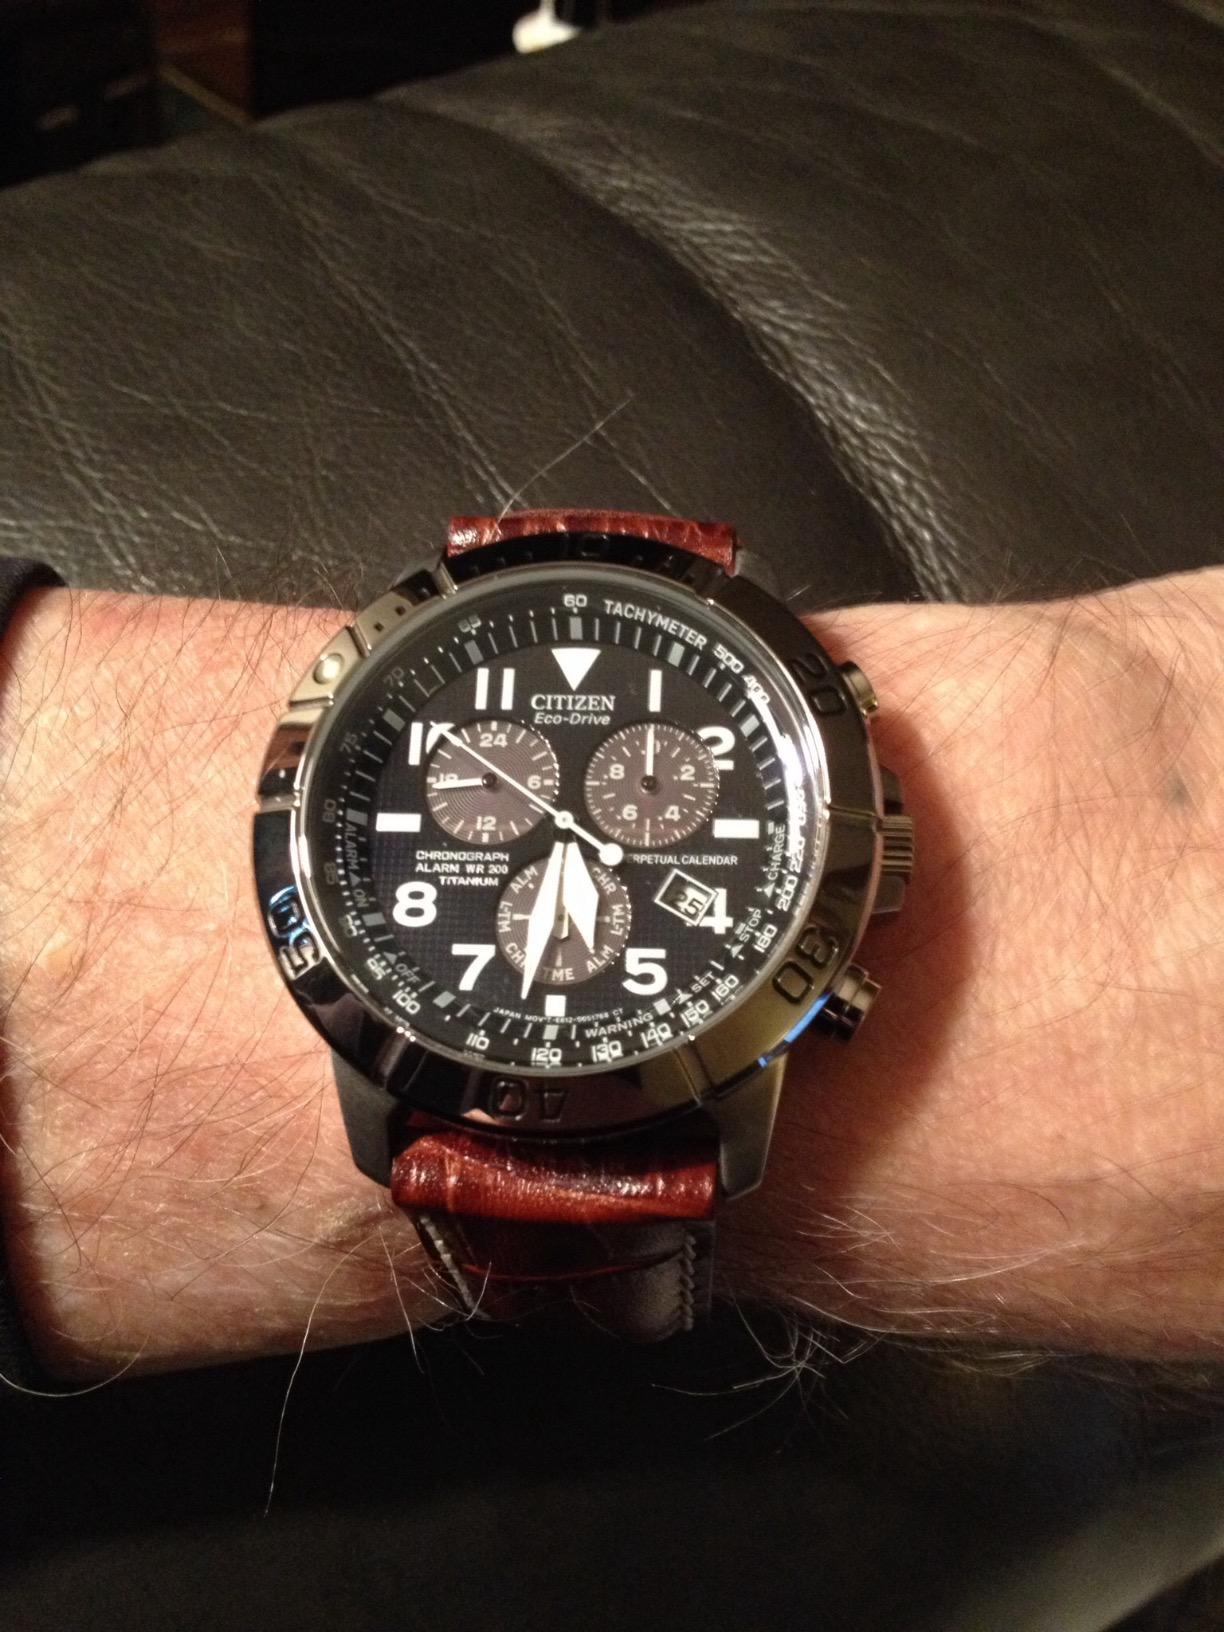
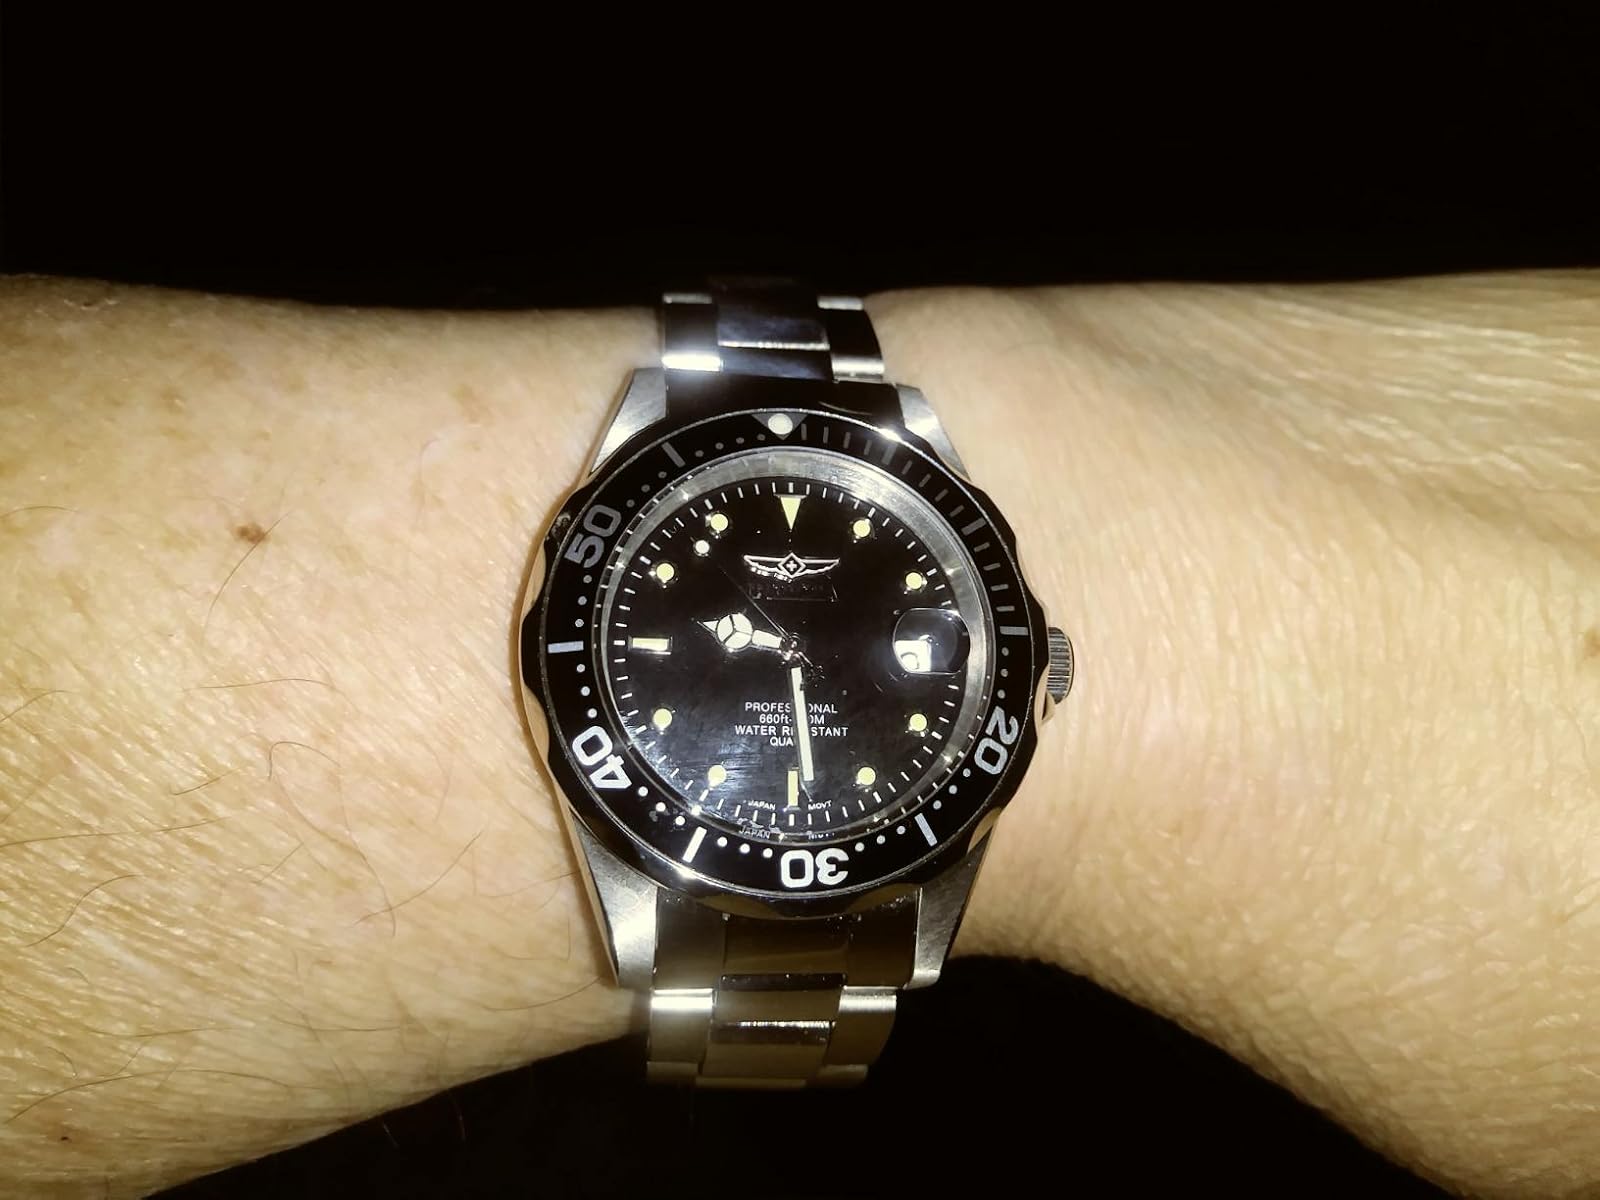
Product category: accessories_watch
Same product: no